Jack Carlson (rowing)

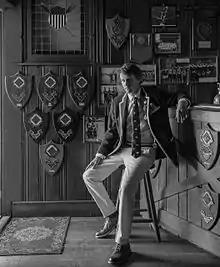

Jack Carlson (born May 22, 1987) is an American designer, author, archaeologist, and former U.S. national team rowing coxswain. He is the founder of the New York-based apparel brand Rowing Blazers, and has led the revival of several British and American heritage brands, including Warm & Wonderful, Gyles & George, and Arthur Ashe. In 2024, he sold his company to Tory Burch co-founder Christopher Burch's firm, Burch Creative Capital.